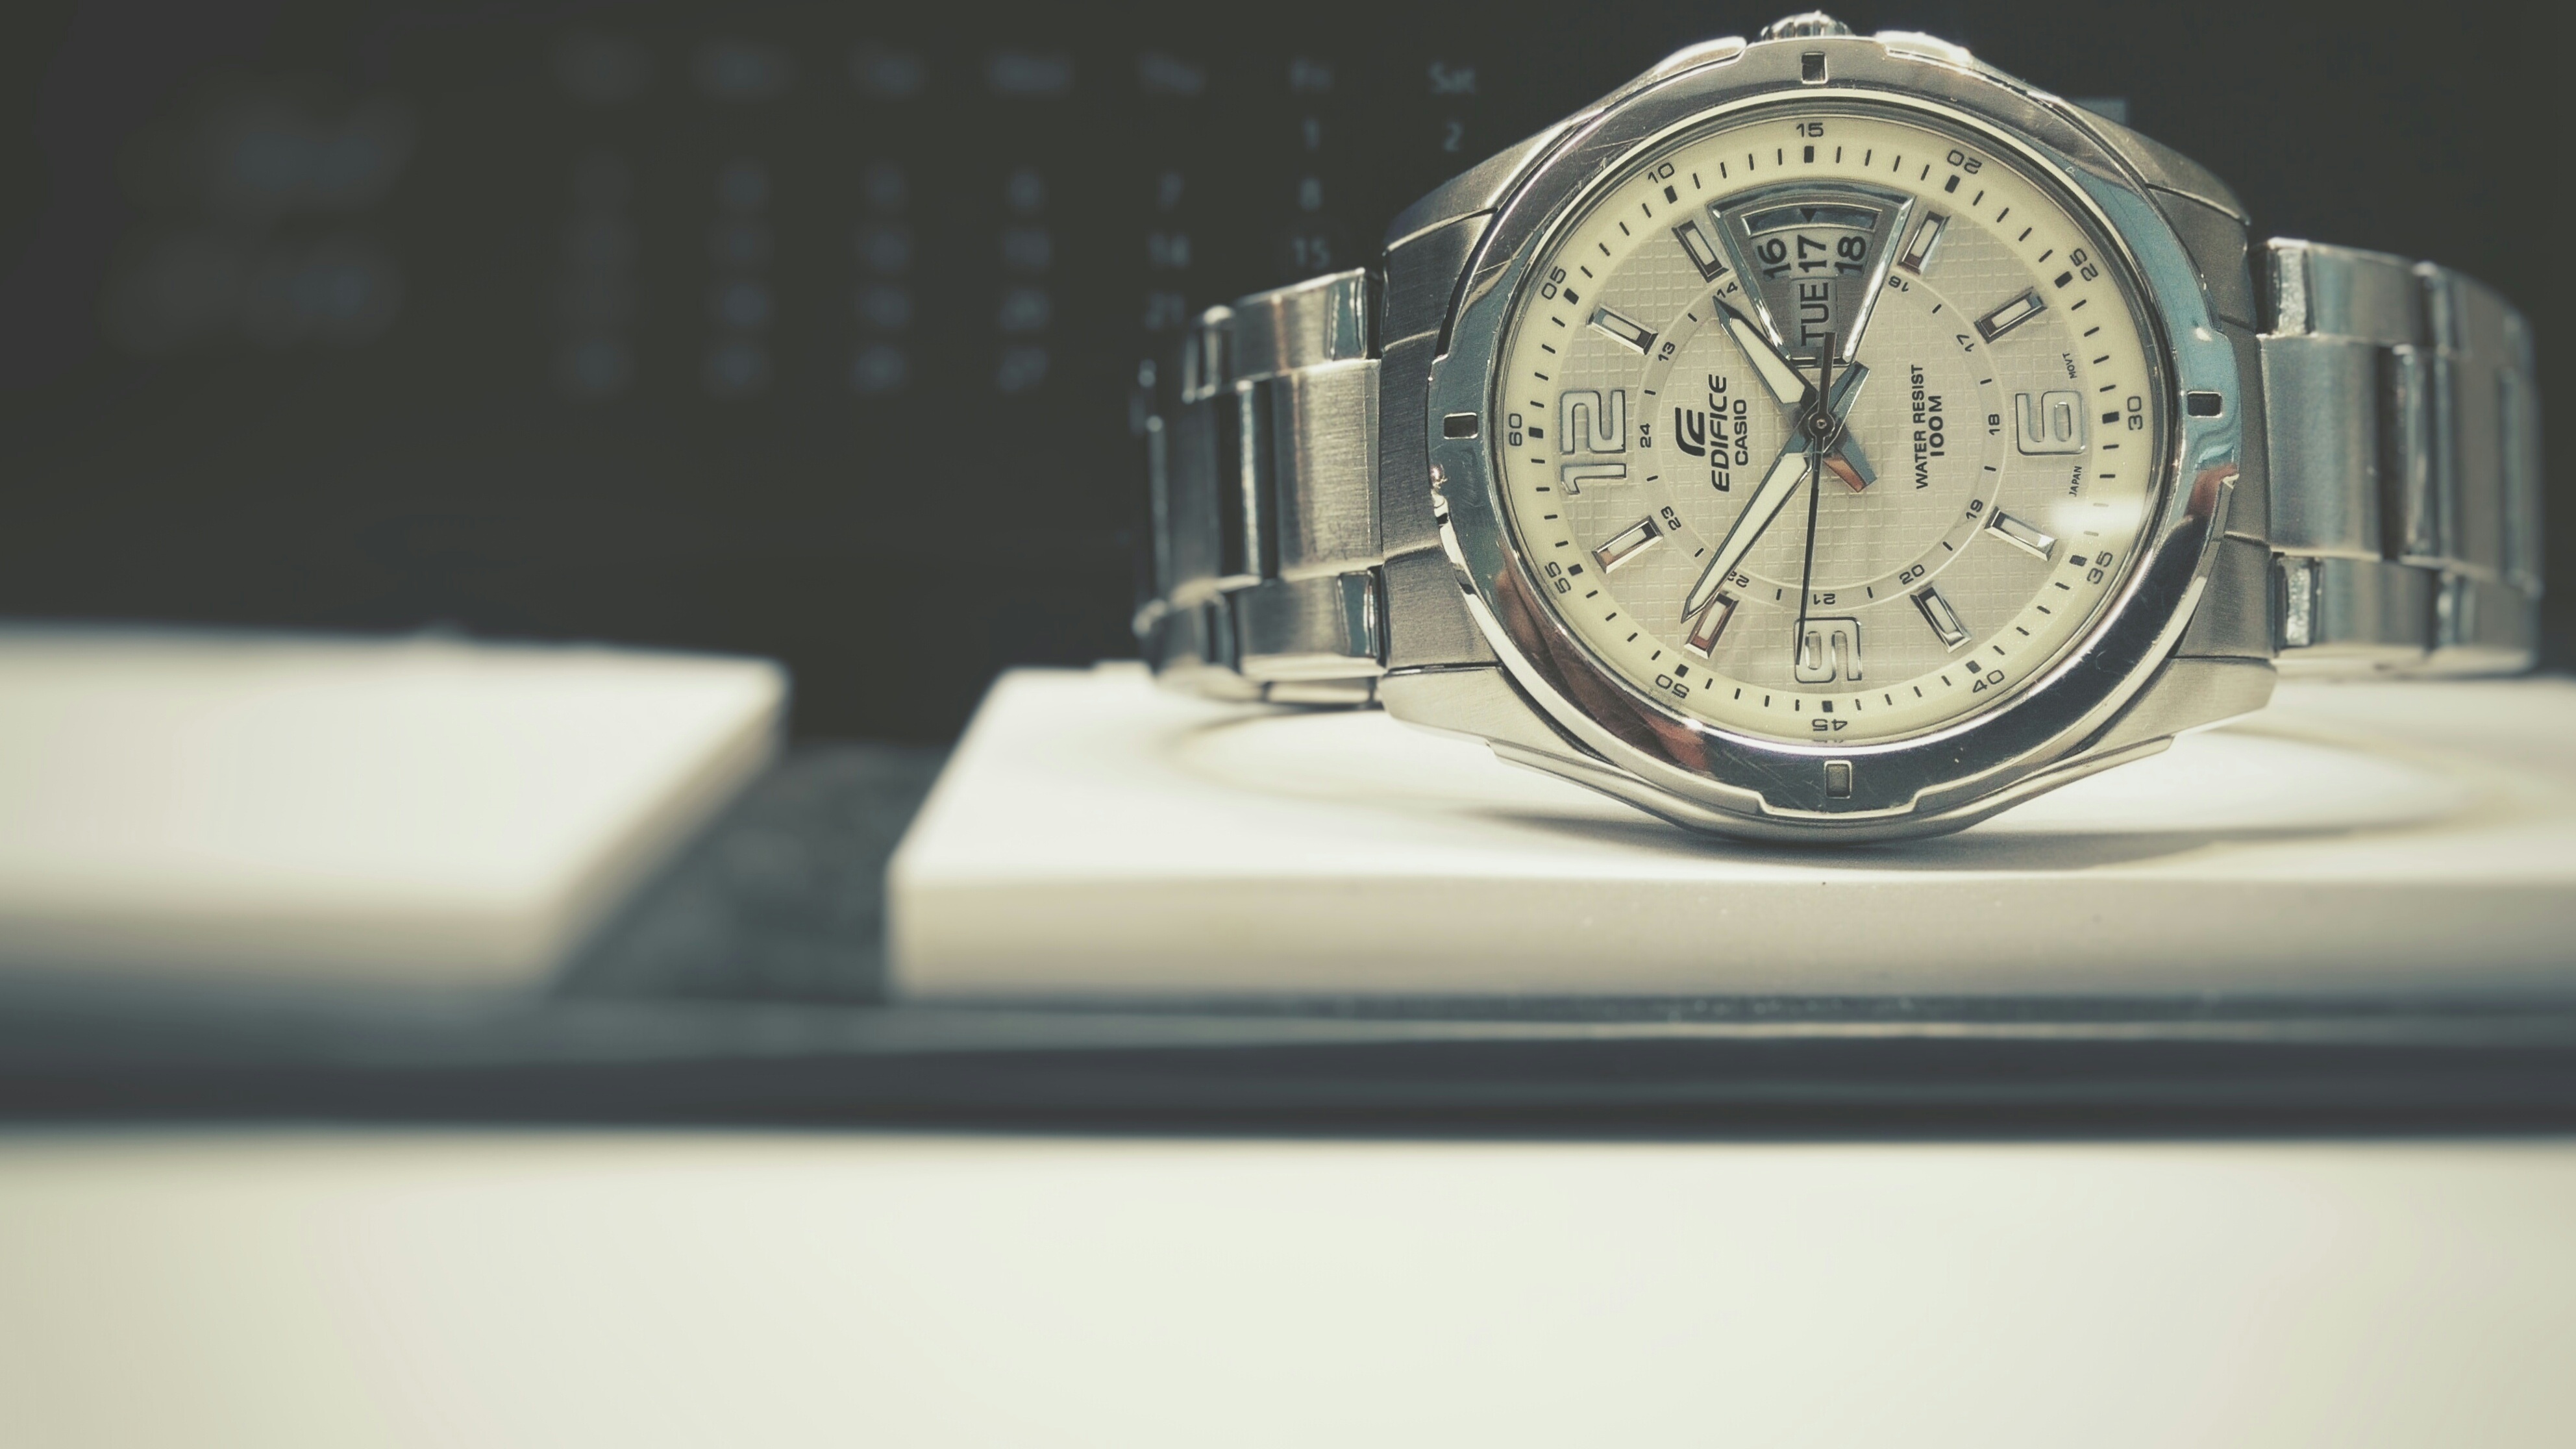
analog, macro, time, wristwatch